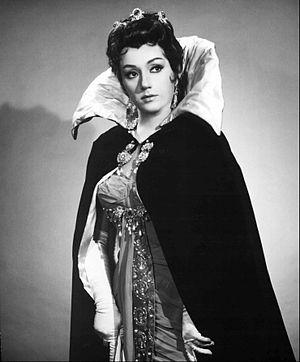
Gabriella Tucci est une soprano lirico-spinto italienne.
Cette page dresse une liste de personnalités nées au cours de l'année 1929 présentée dans l'ordre chronologique.